List of Dutch inventions and innovations

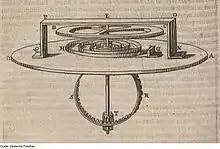
Drawing of one of his first balance springs, attached to a balance wheel, by Christiaan Huygens, published in his letter in the "Journal des Sçavants" of 25 February 1675.

In 1962 Philips invented the compact audio cassette medium for audio storage, introducing it in Europe in August 1963 (at the Berlin Radio Show) and in the United States (under the "Norelco" brand) in November 1964, with the trademark name "Compact Cassette".